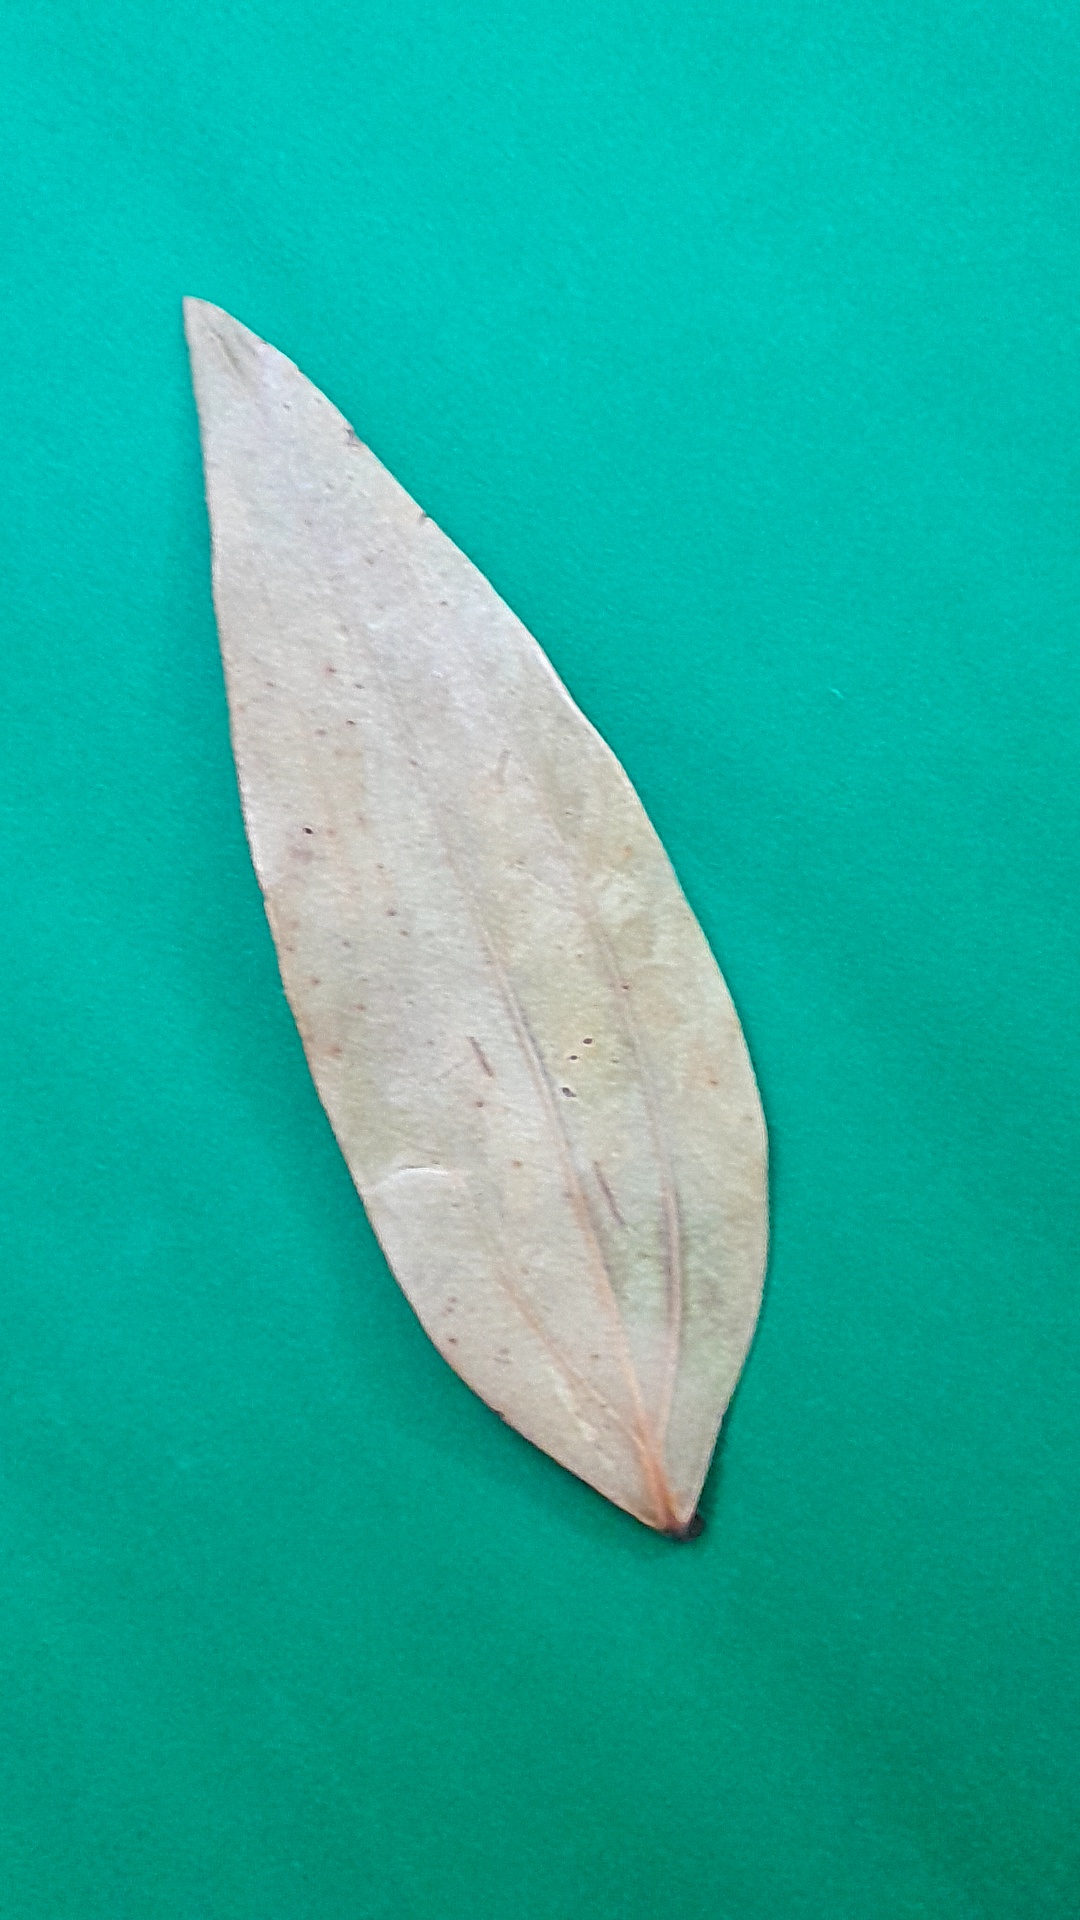
Label: Dry Leaf